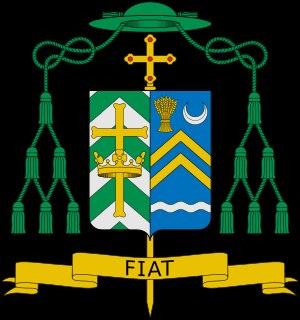
Austin Anthony Vetter, né le 13 septembre 1967 à Linton, est un évêque catholique américain, actuel évêque du diocèse d'Helena dans le Montana.